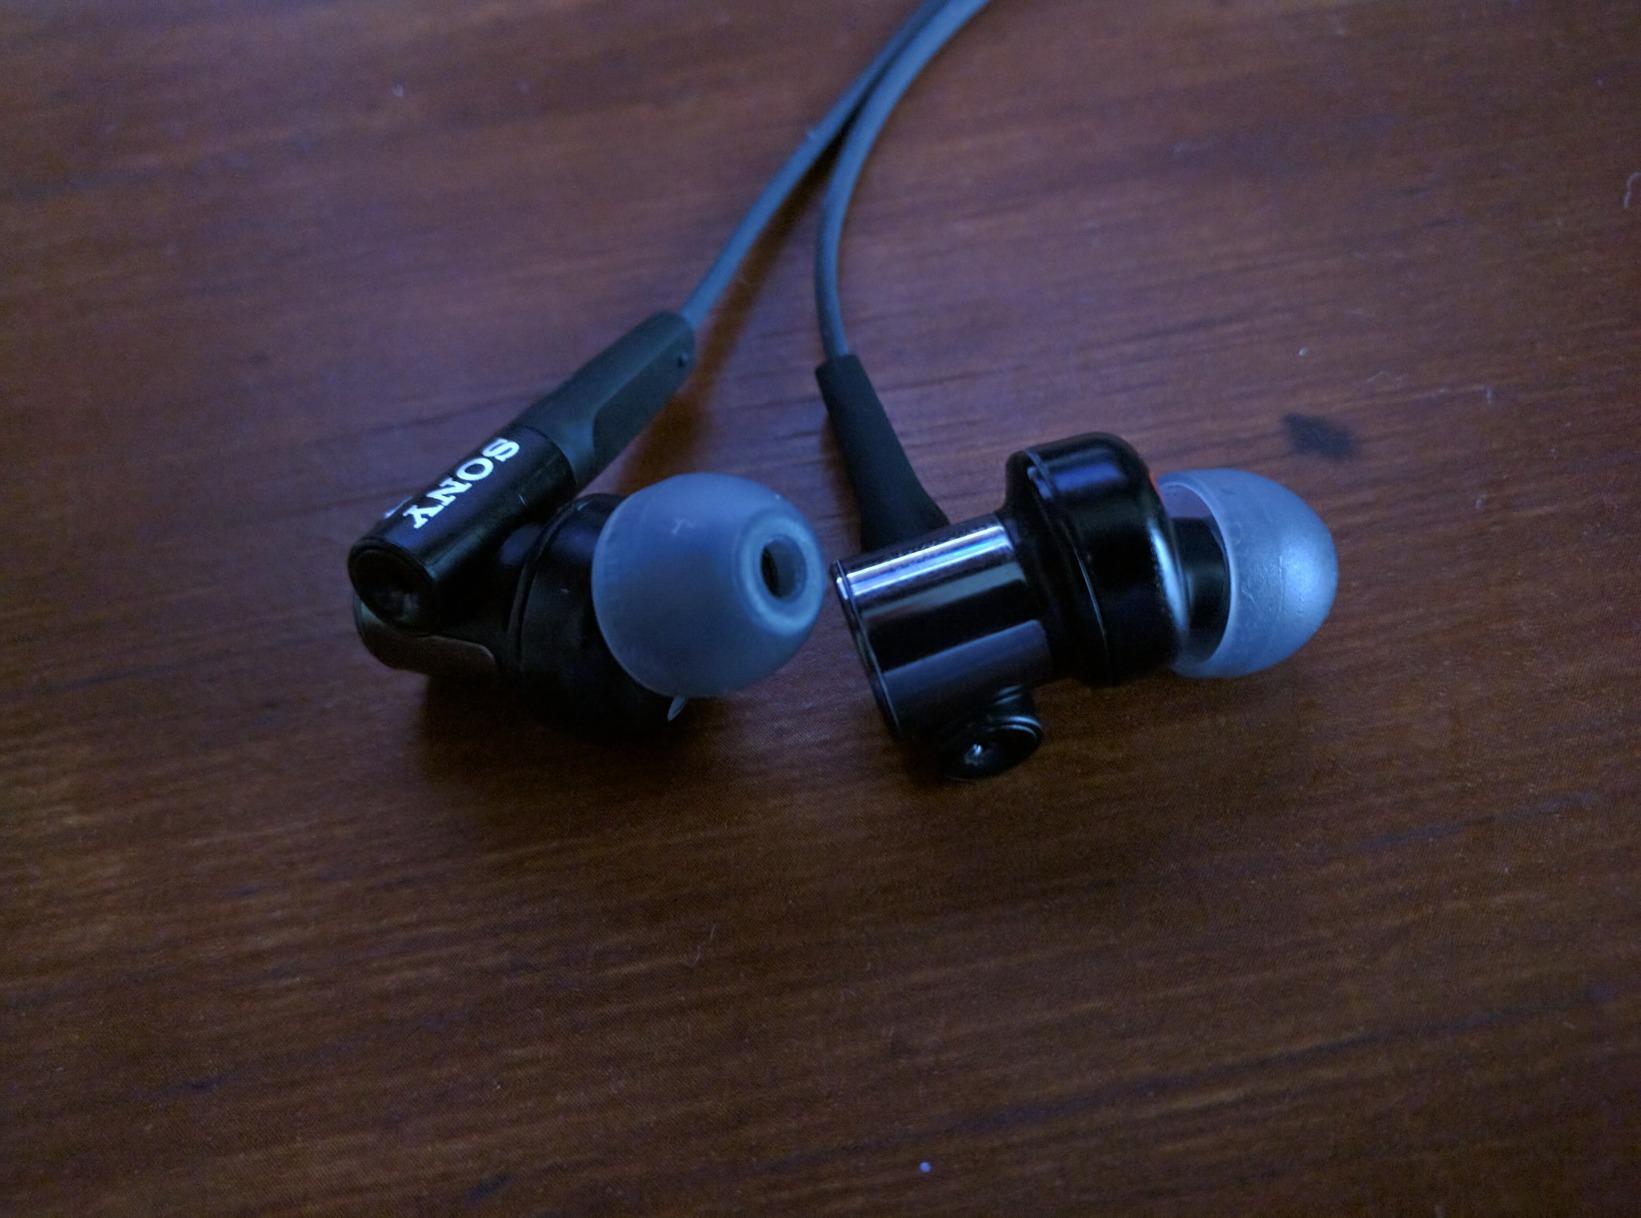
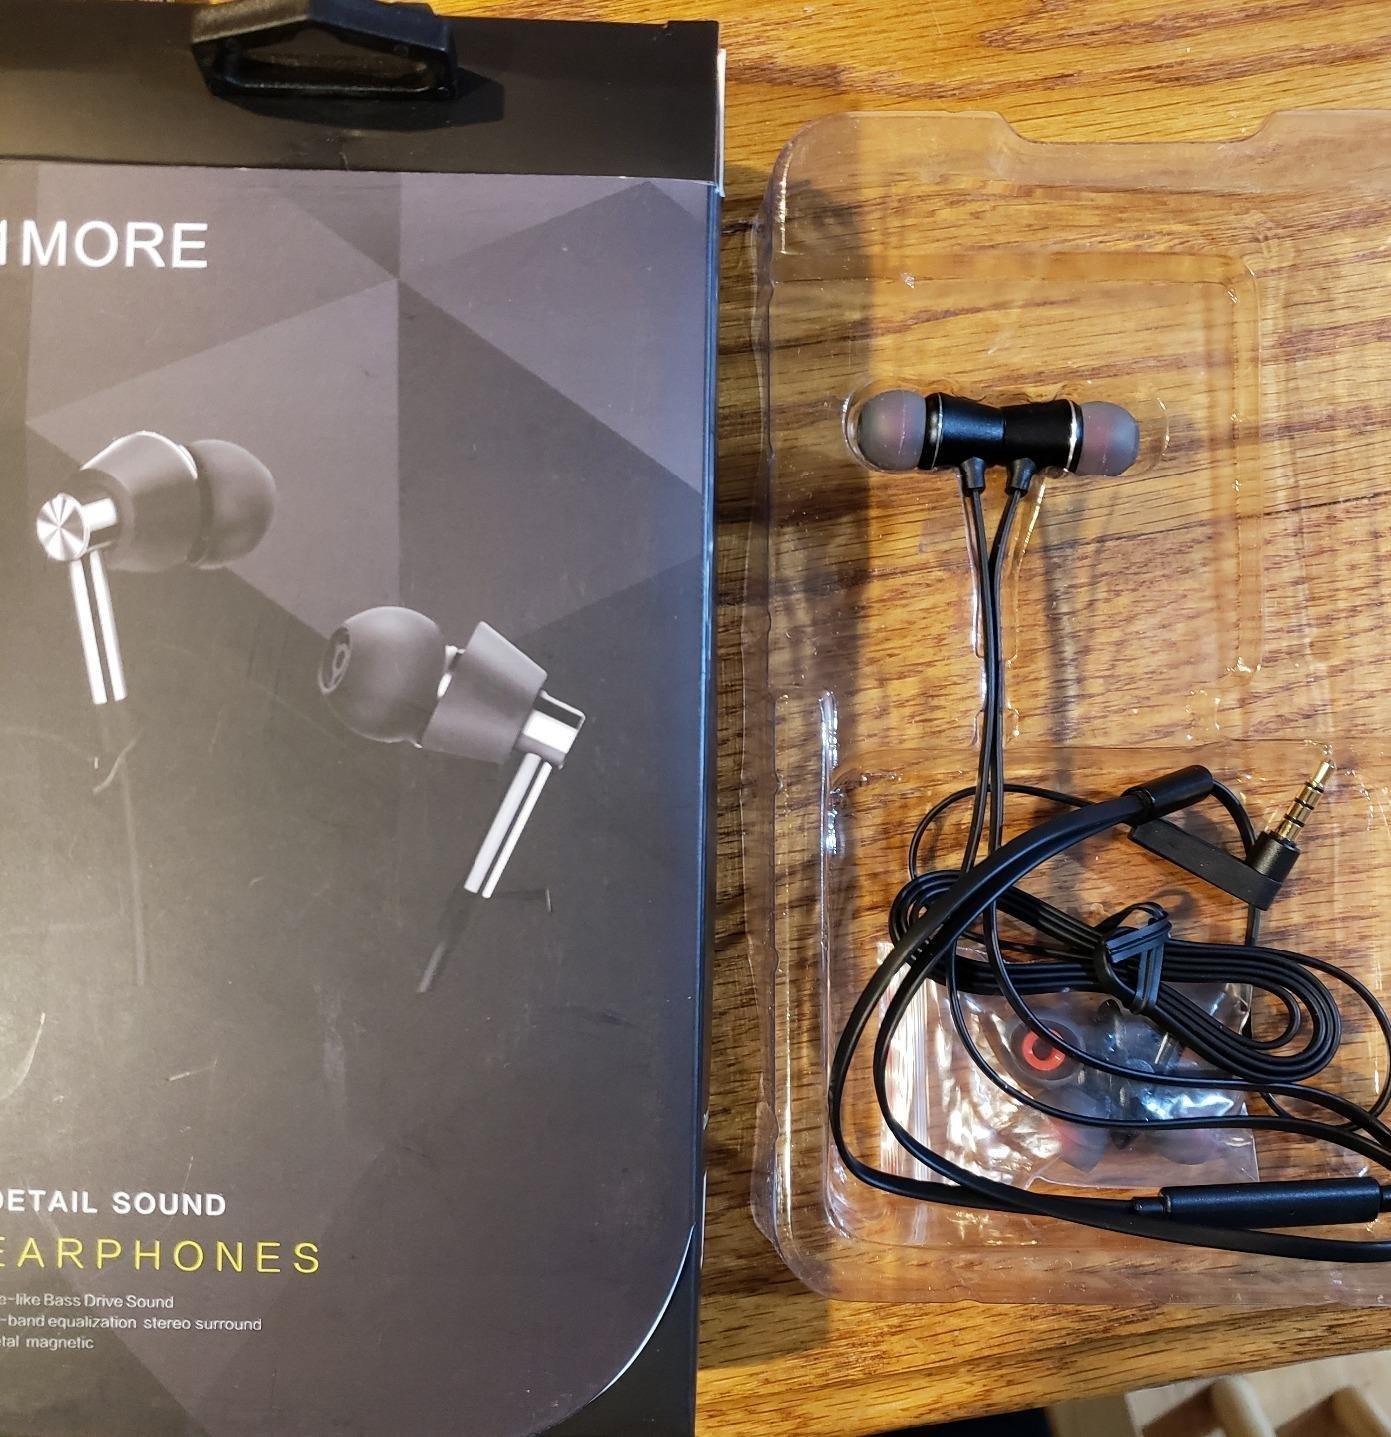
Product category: headphones
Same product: no